Turon
Also known as:
bcl - Central Bikol: Turon
bn - Bangla: তুরন
cs - Czech: Turón
he - Hebrew: טורון
it - Italian: Turón
jv - Javanese: Turon
sk - Slovak: Turón
tl - Tagalog: Turon
uk - Ukrainian: Турон
war - Waray: Turon
Category: snack (snack)
Cuisine: Filipino
Associated cuisines: Filipino
Area: Philippines
Countries: Philippines
Region: South Eastern Asia

This dish is a snack made of thinly sliced bananas, rolled in a spring roll wrapper, fried till the wrapper is crisp and coated with caramelized brown sugar.

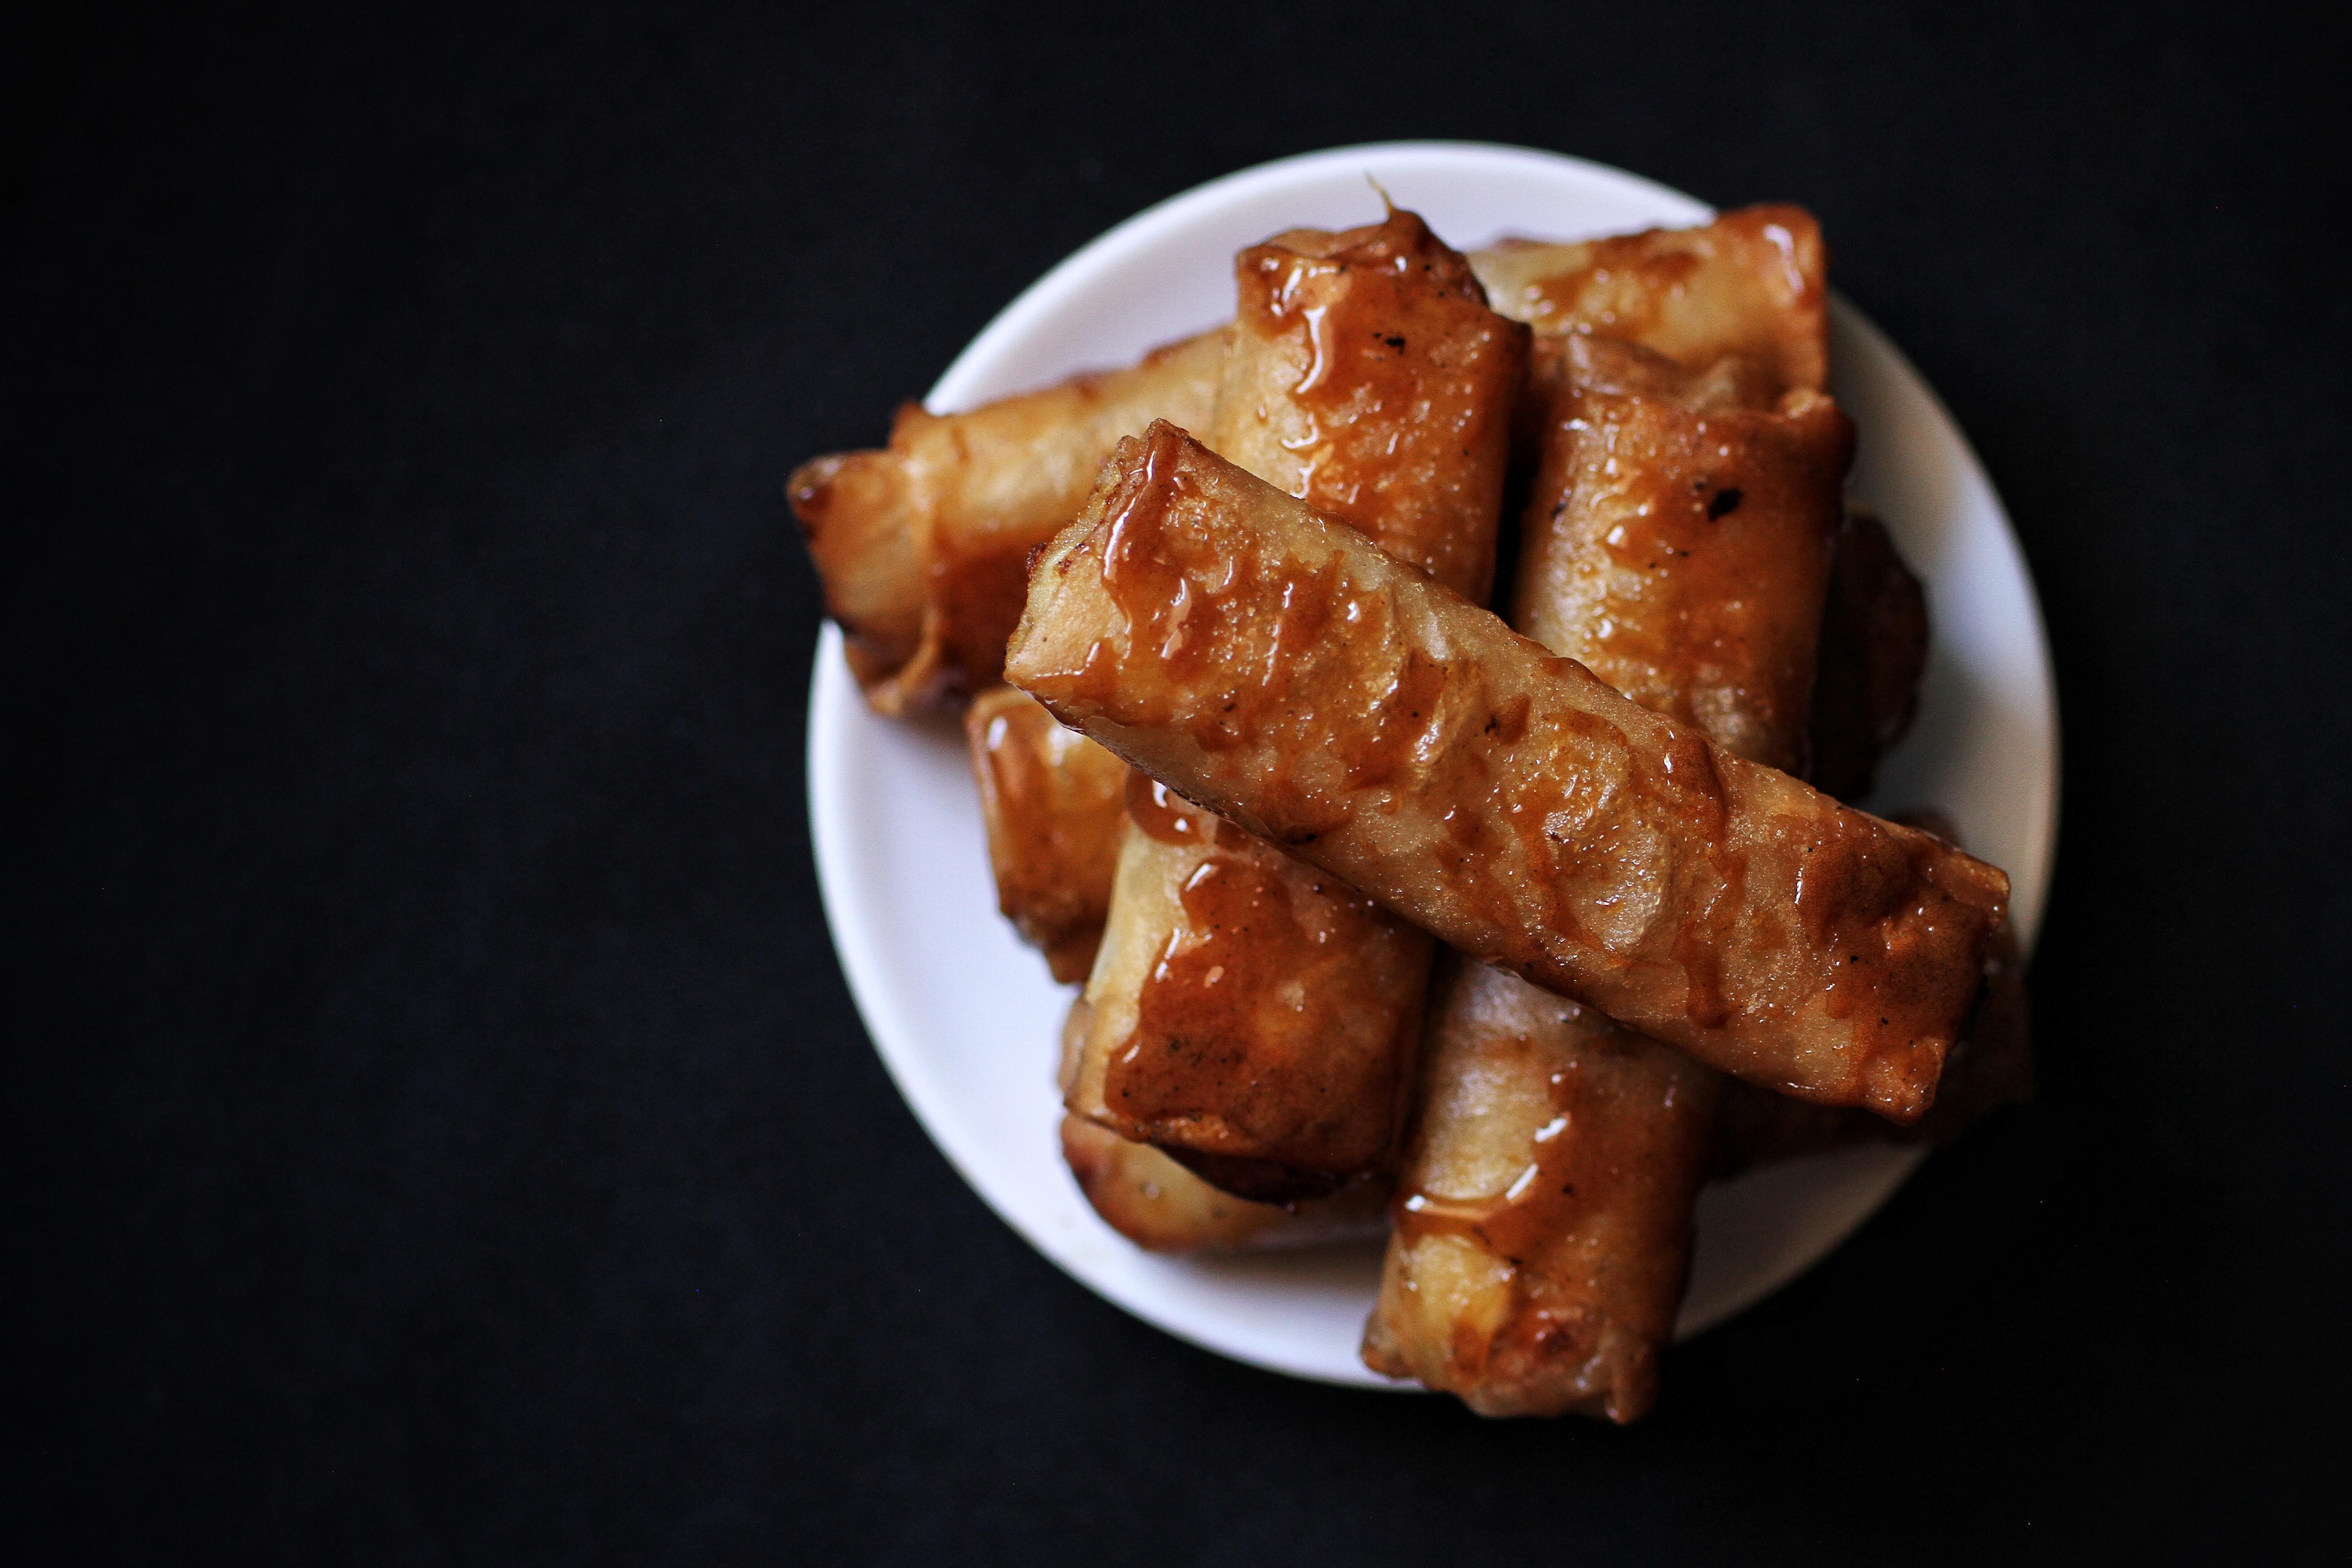
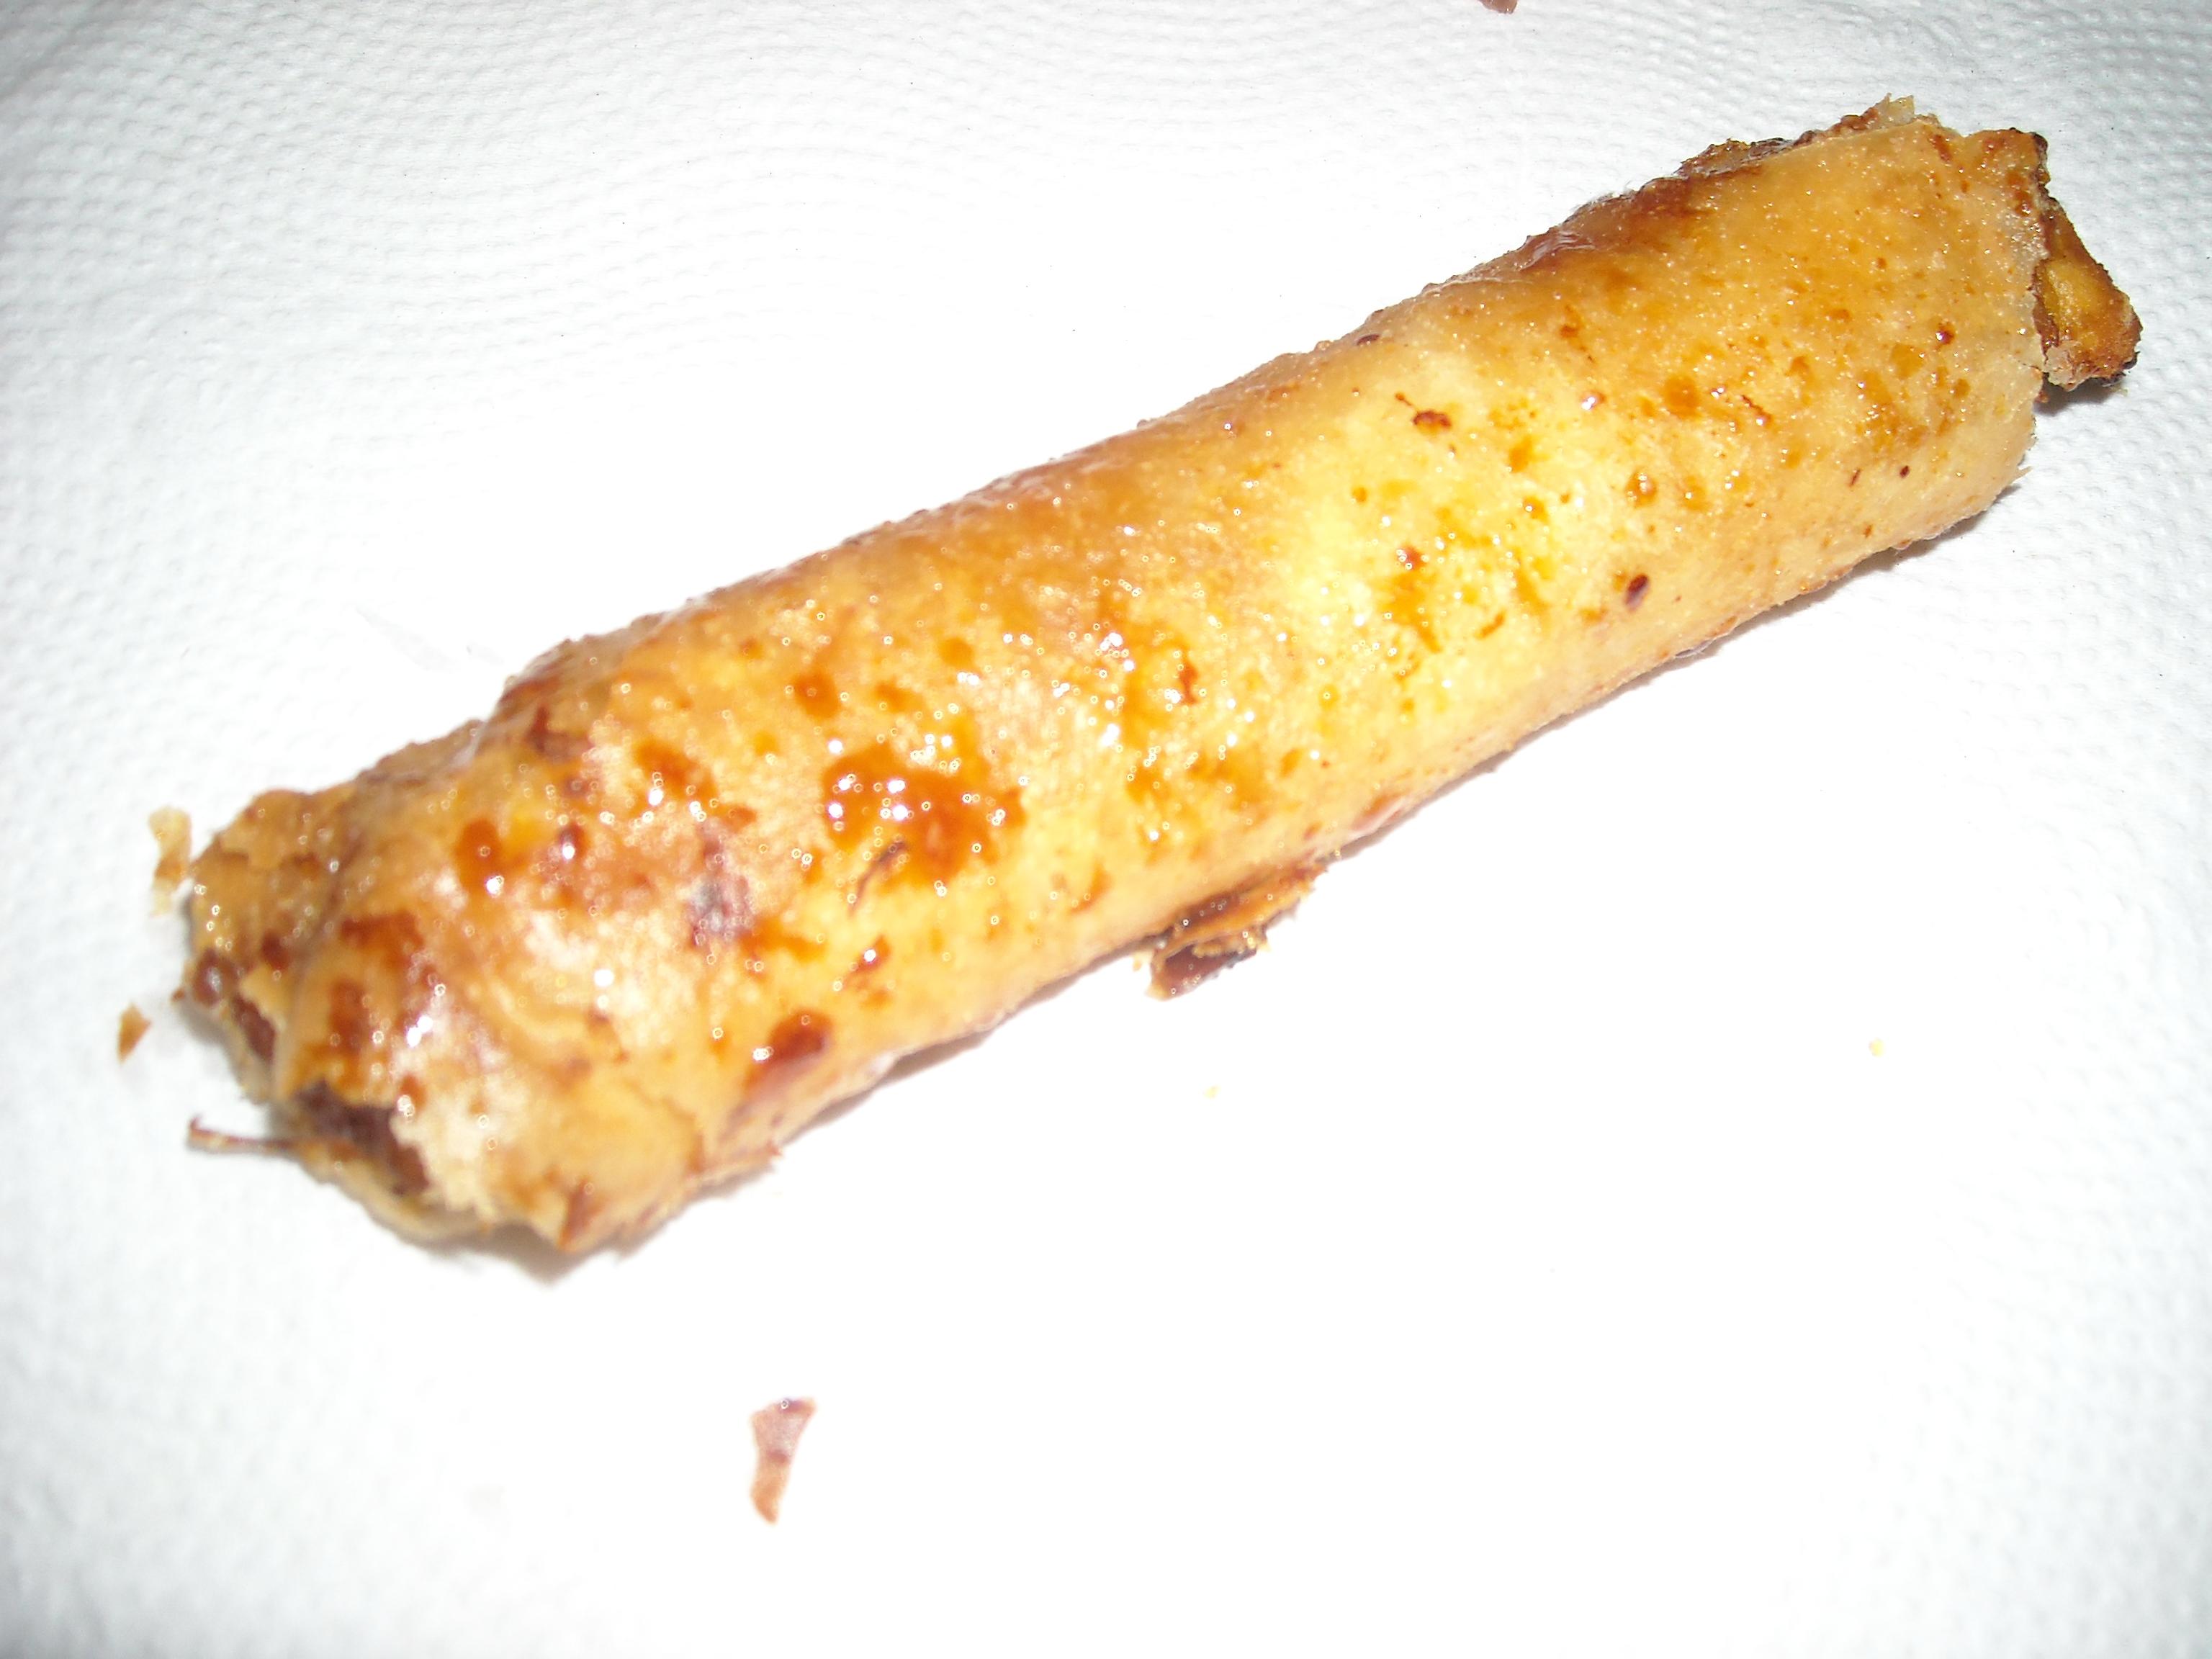
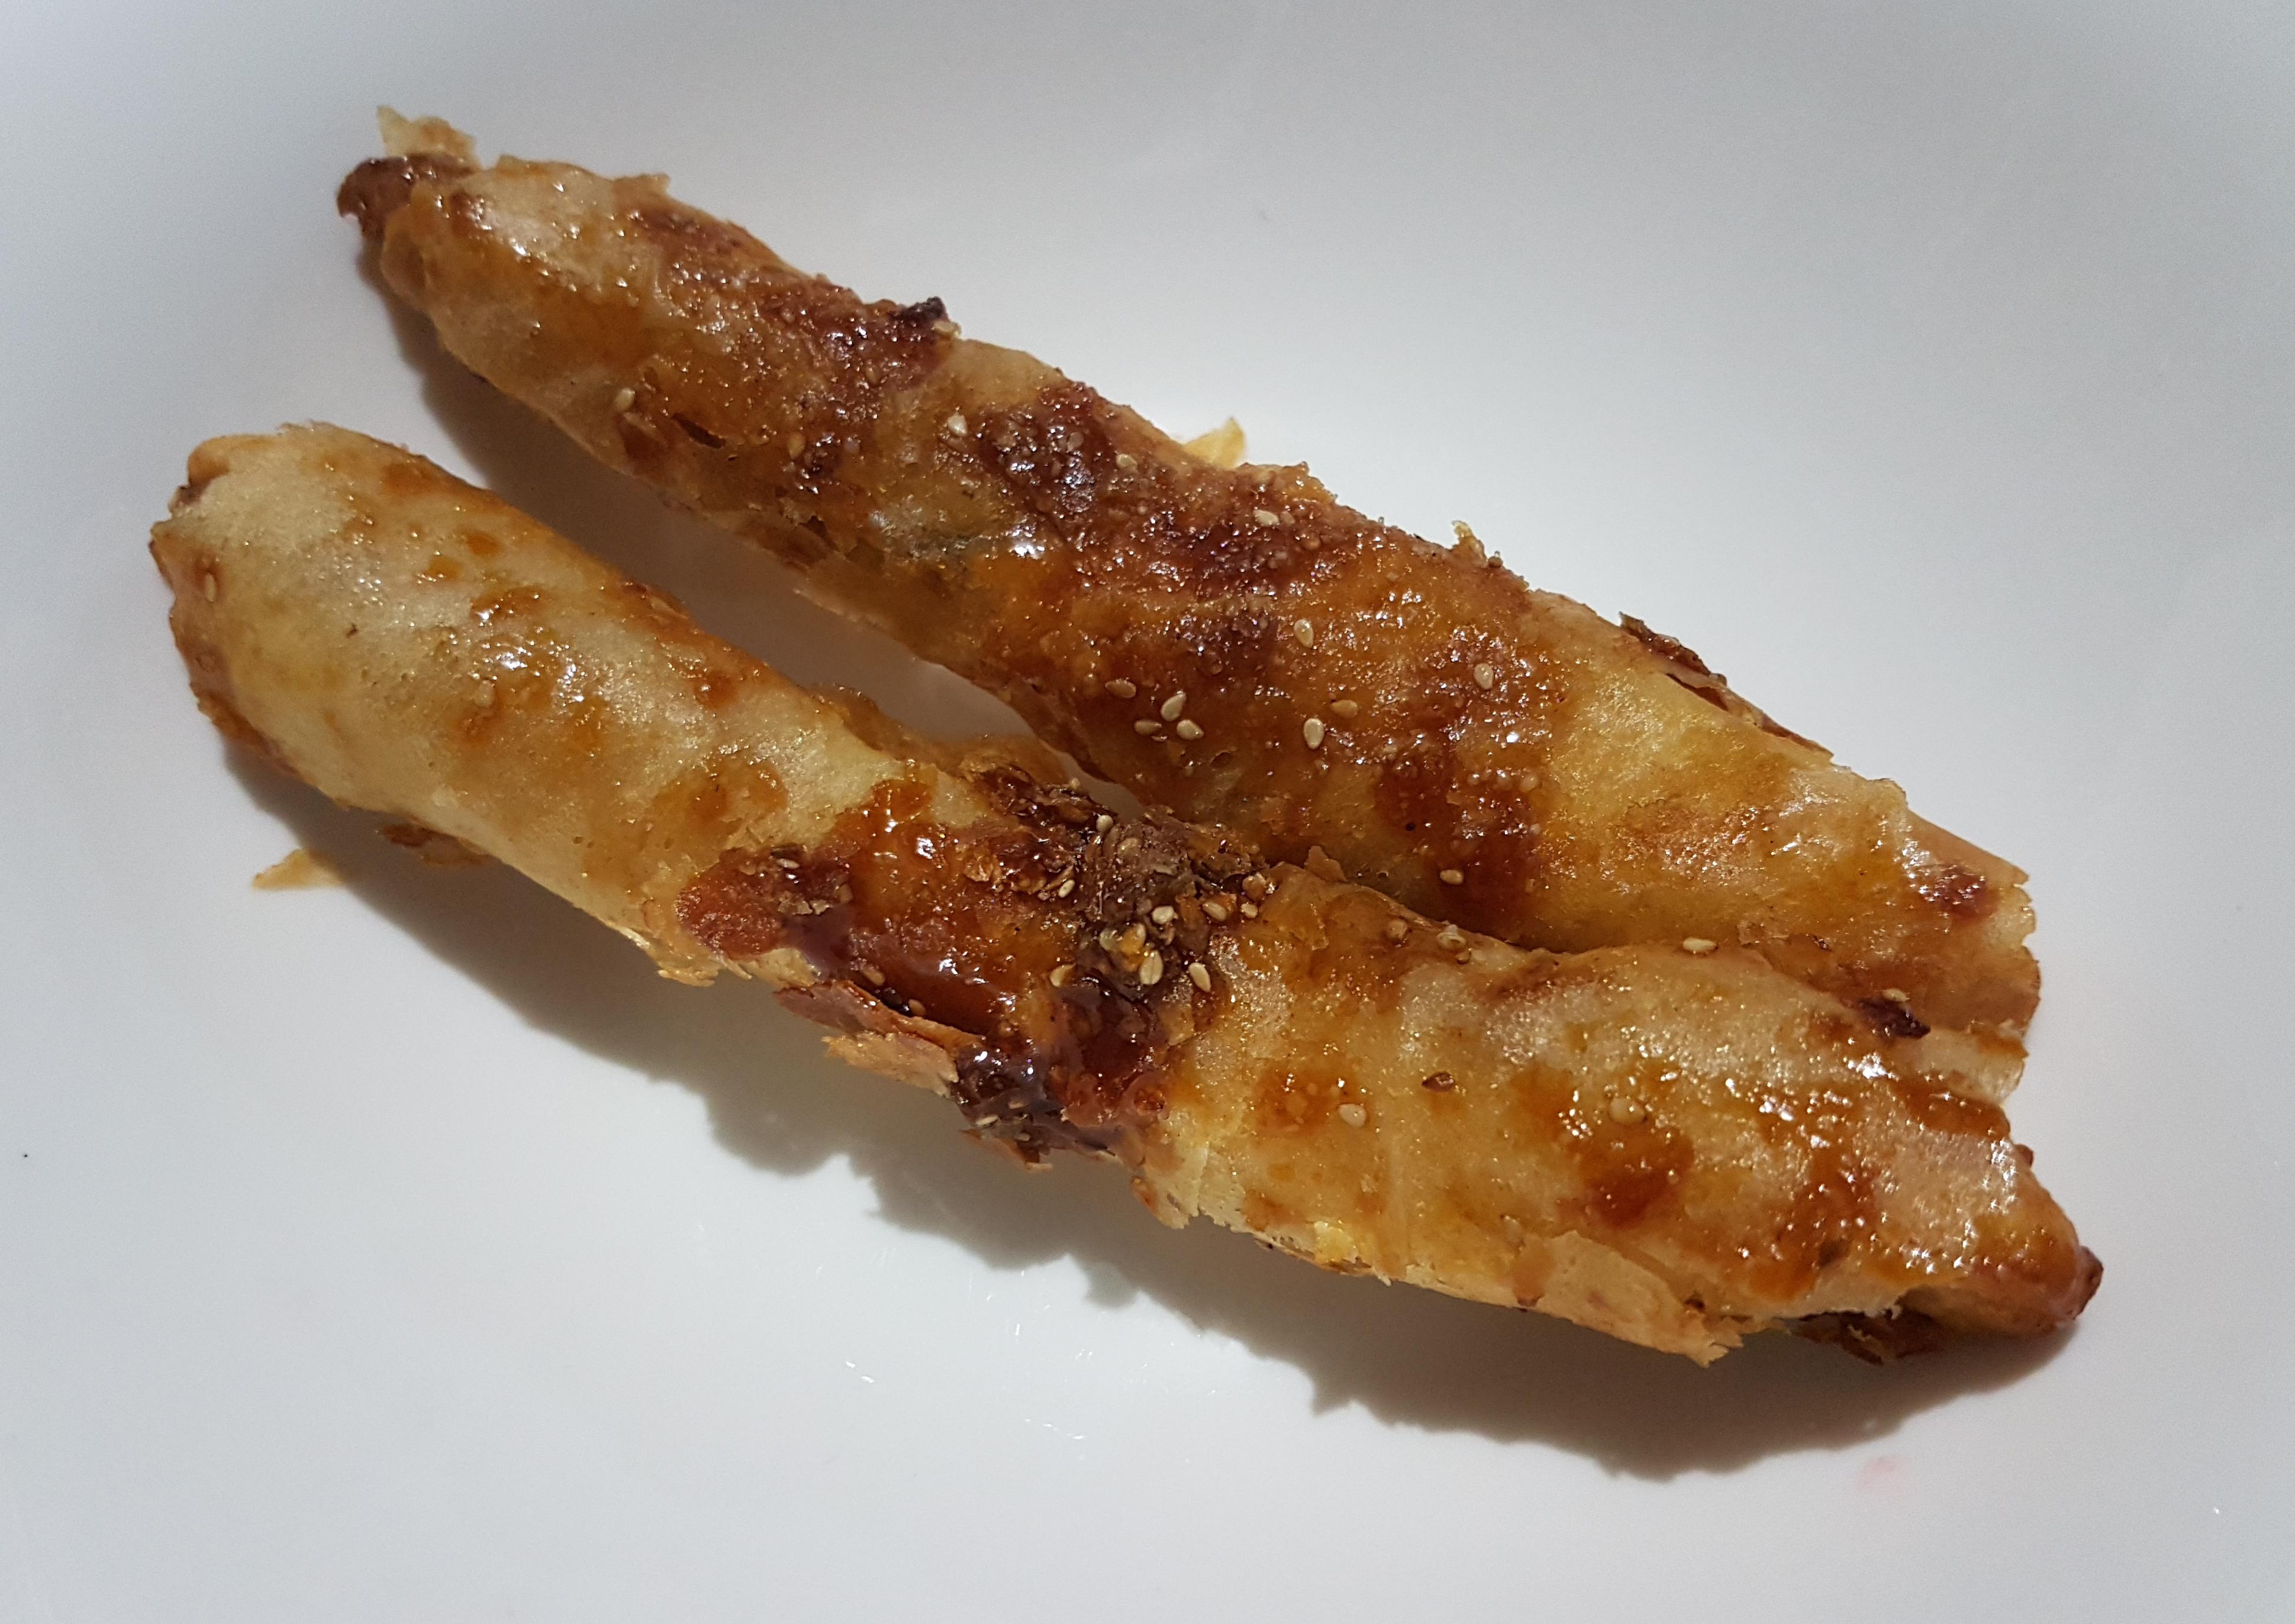
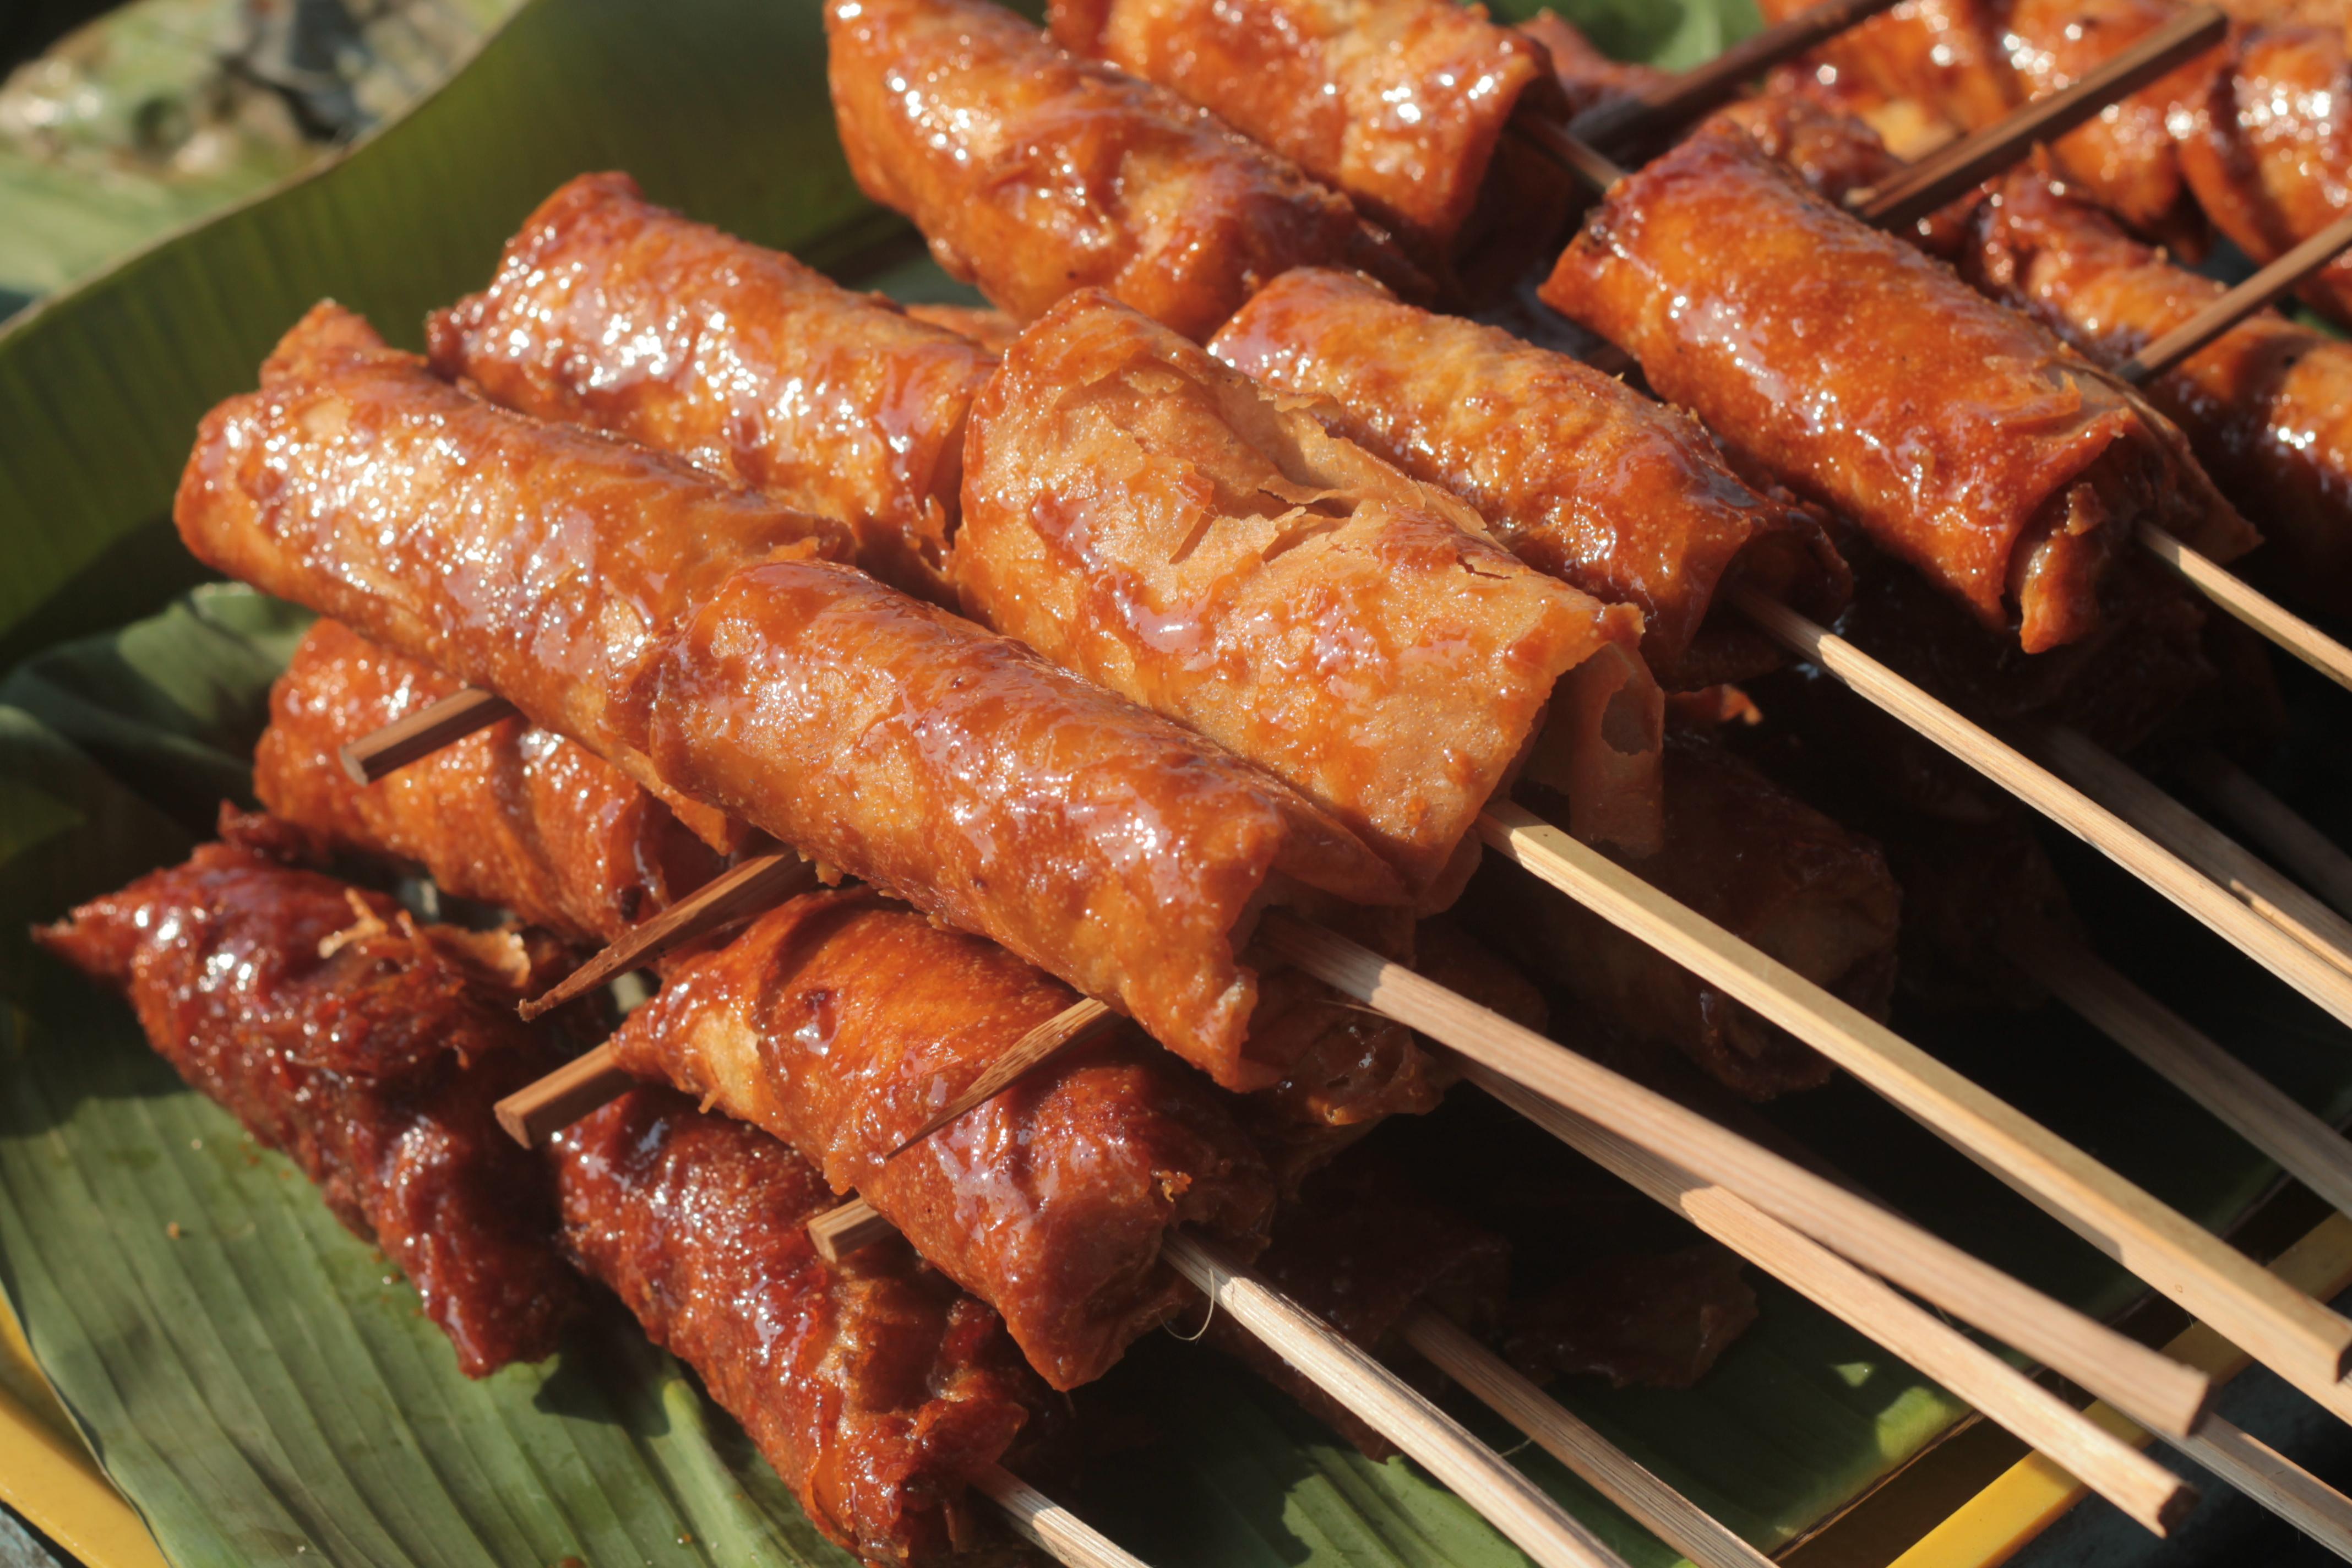
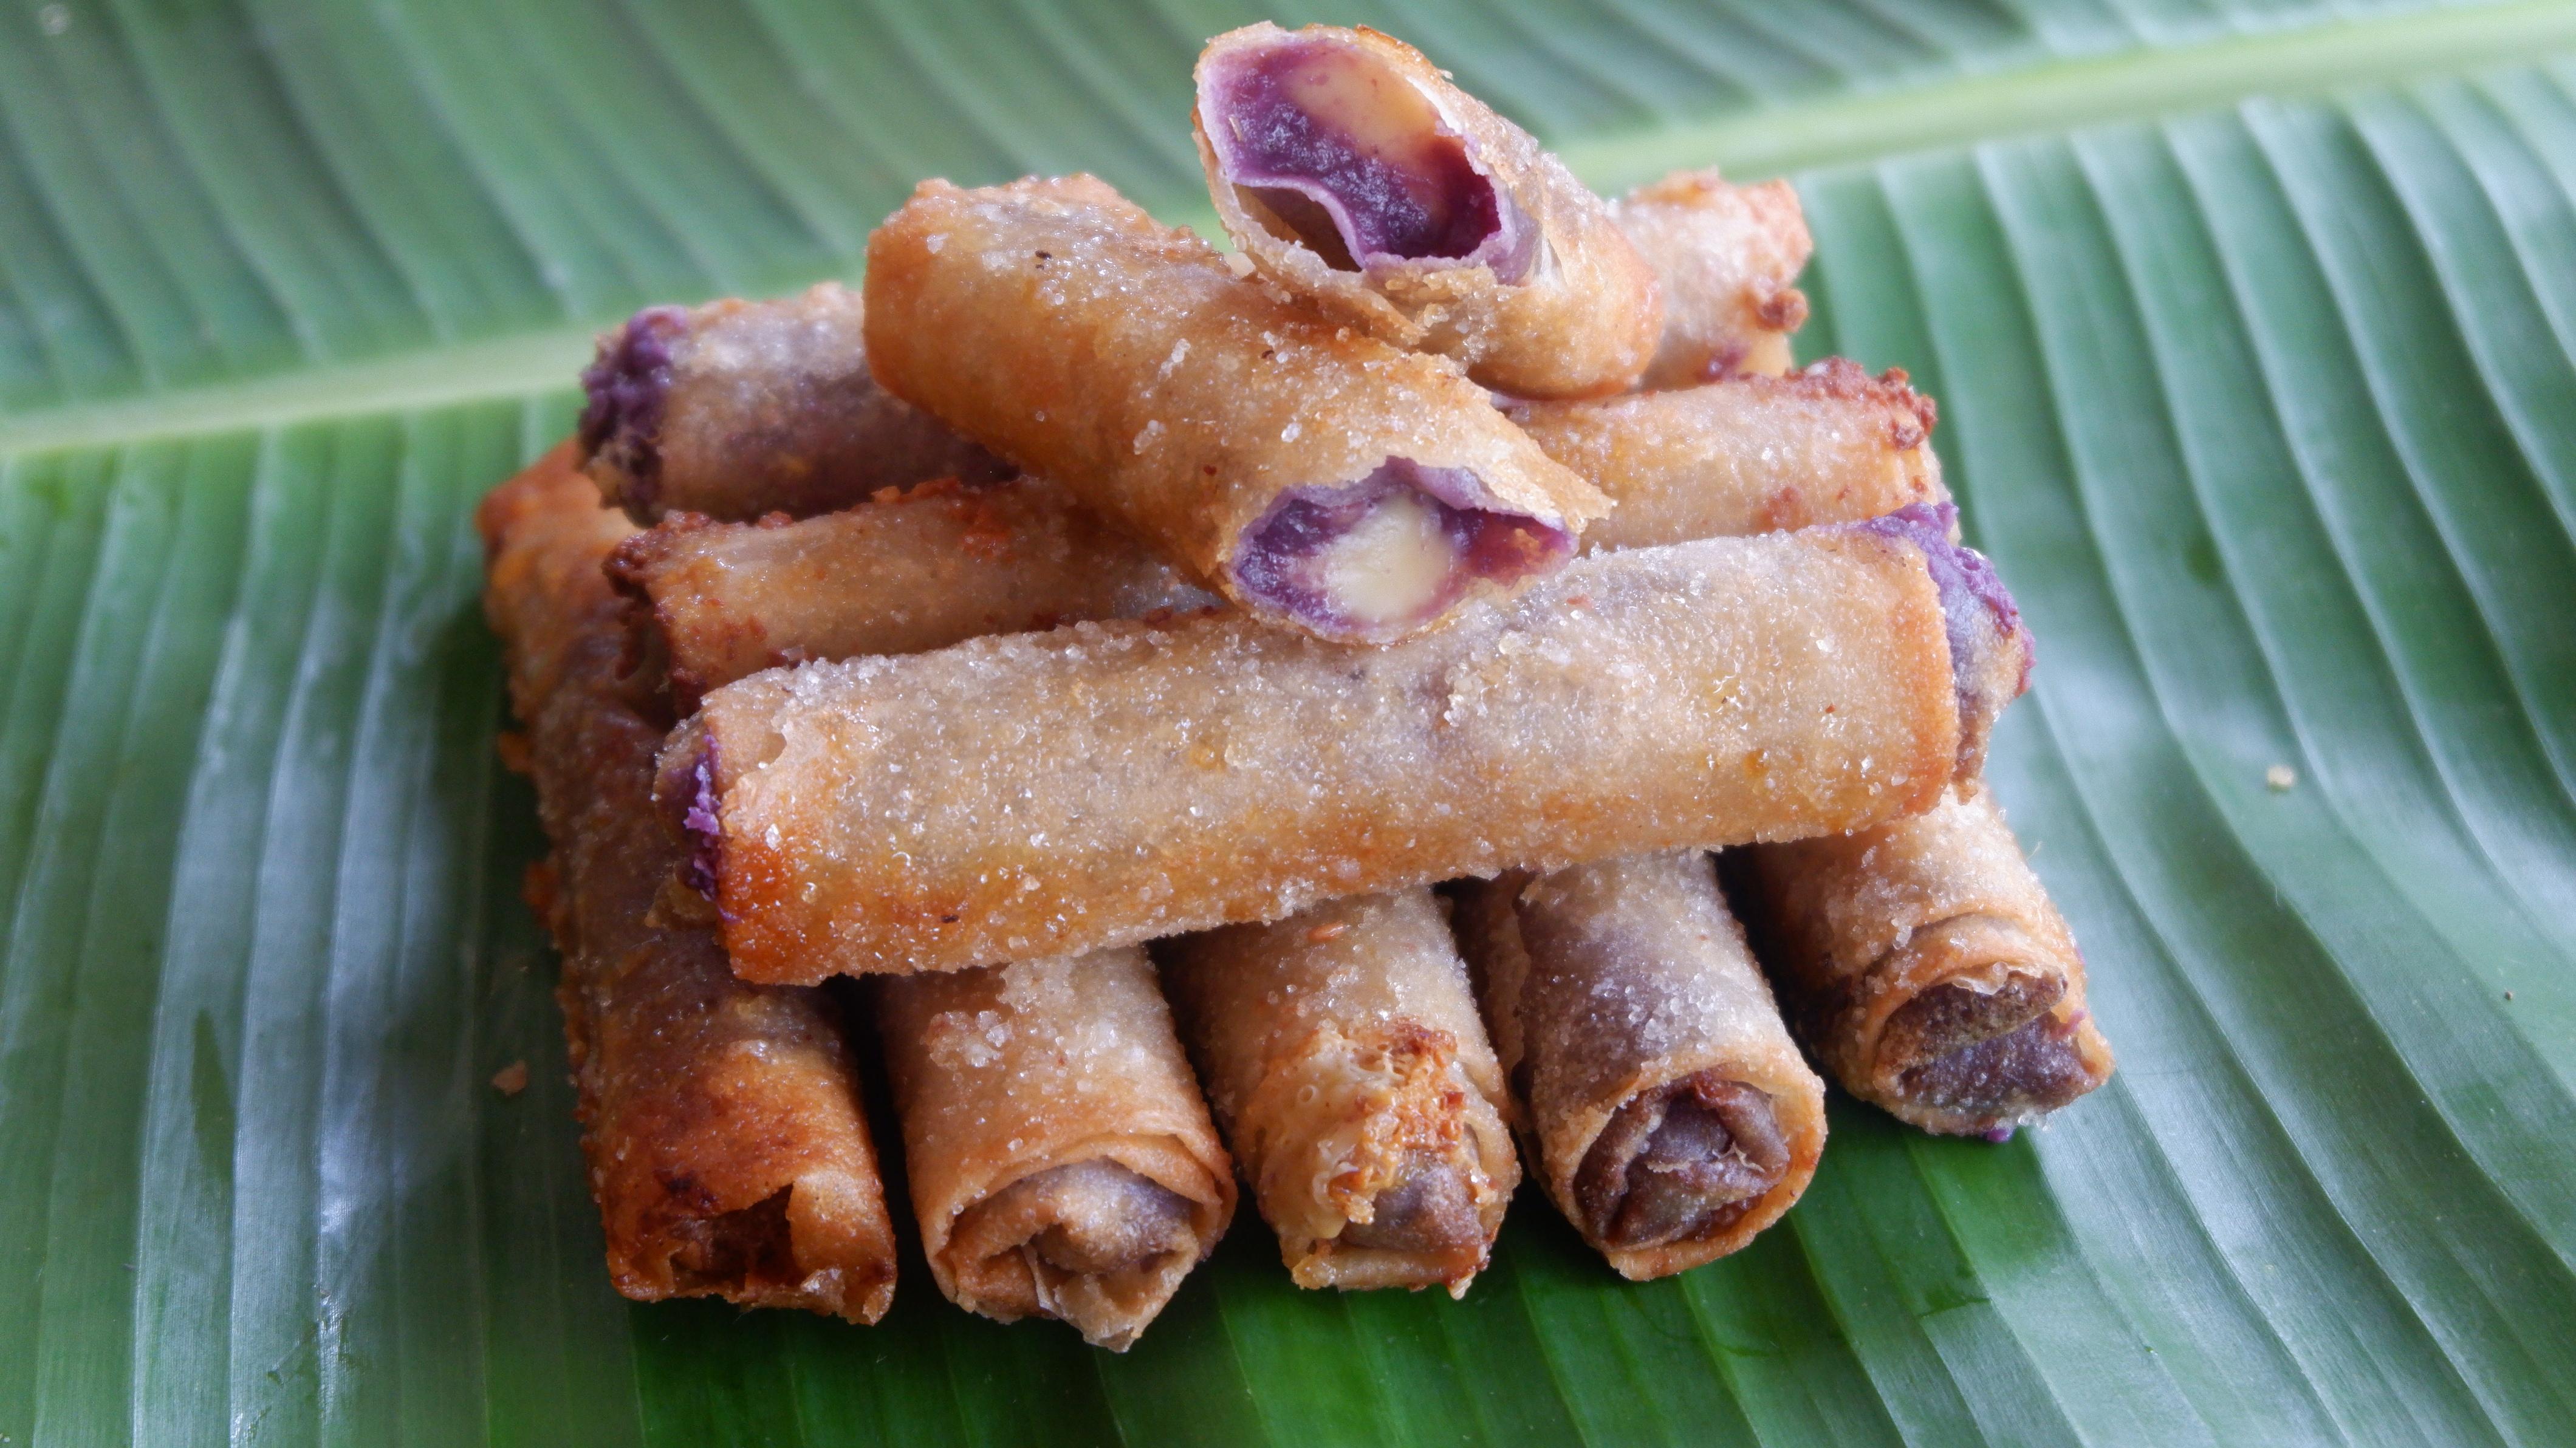
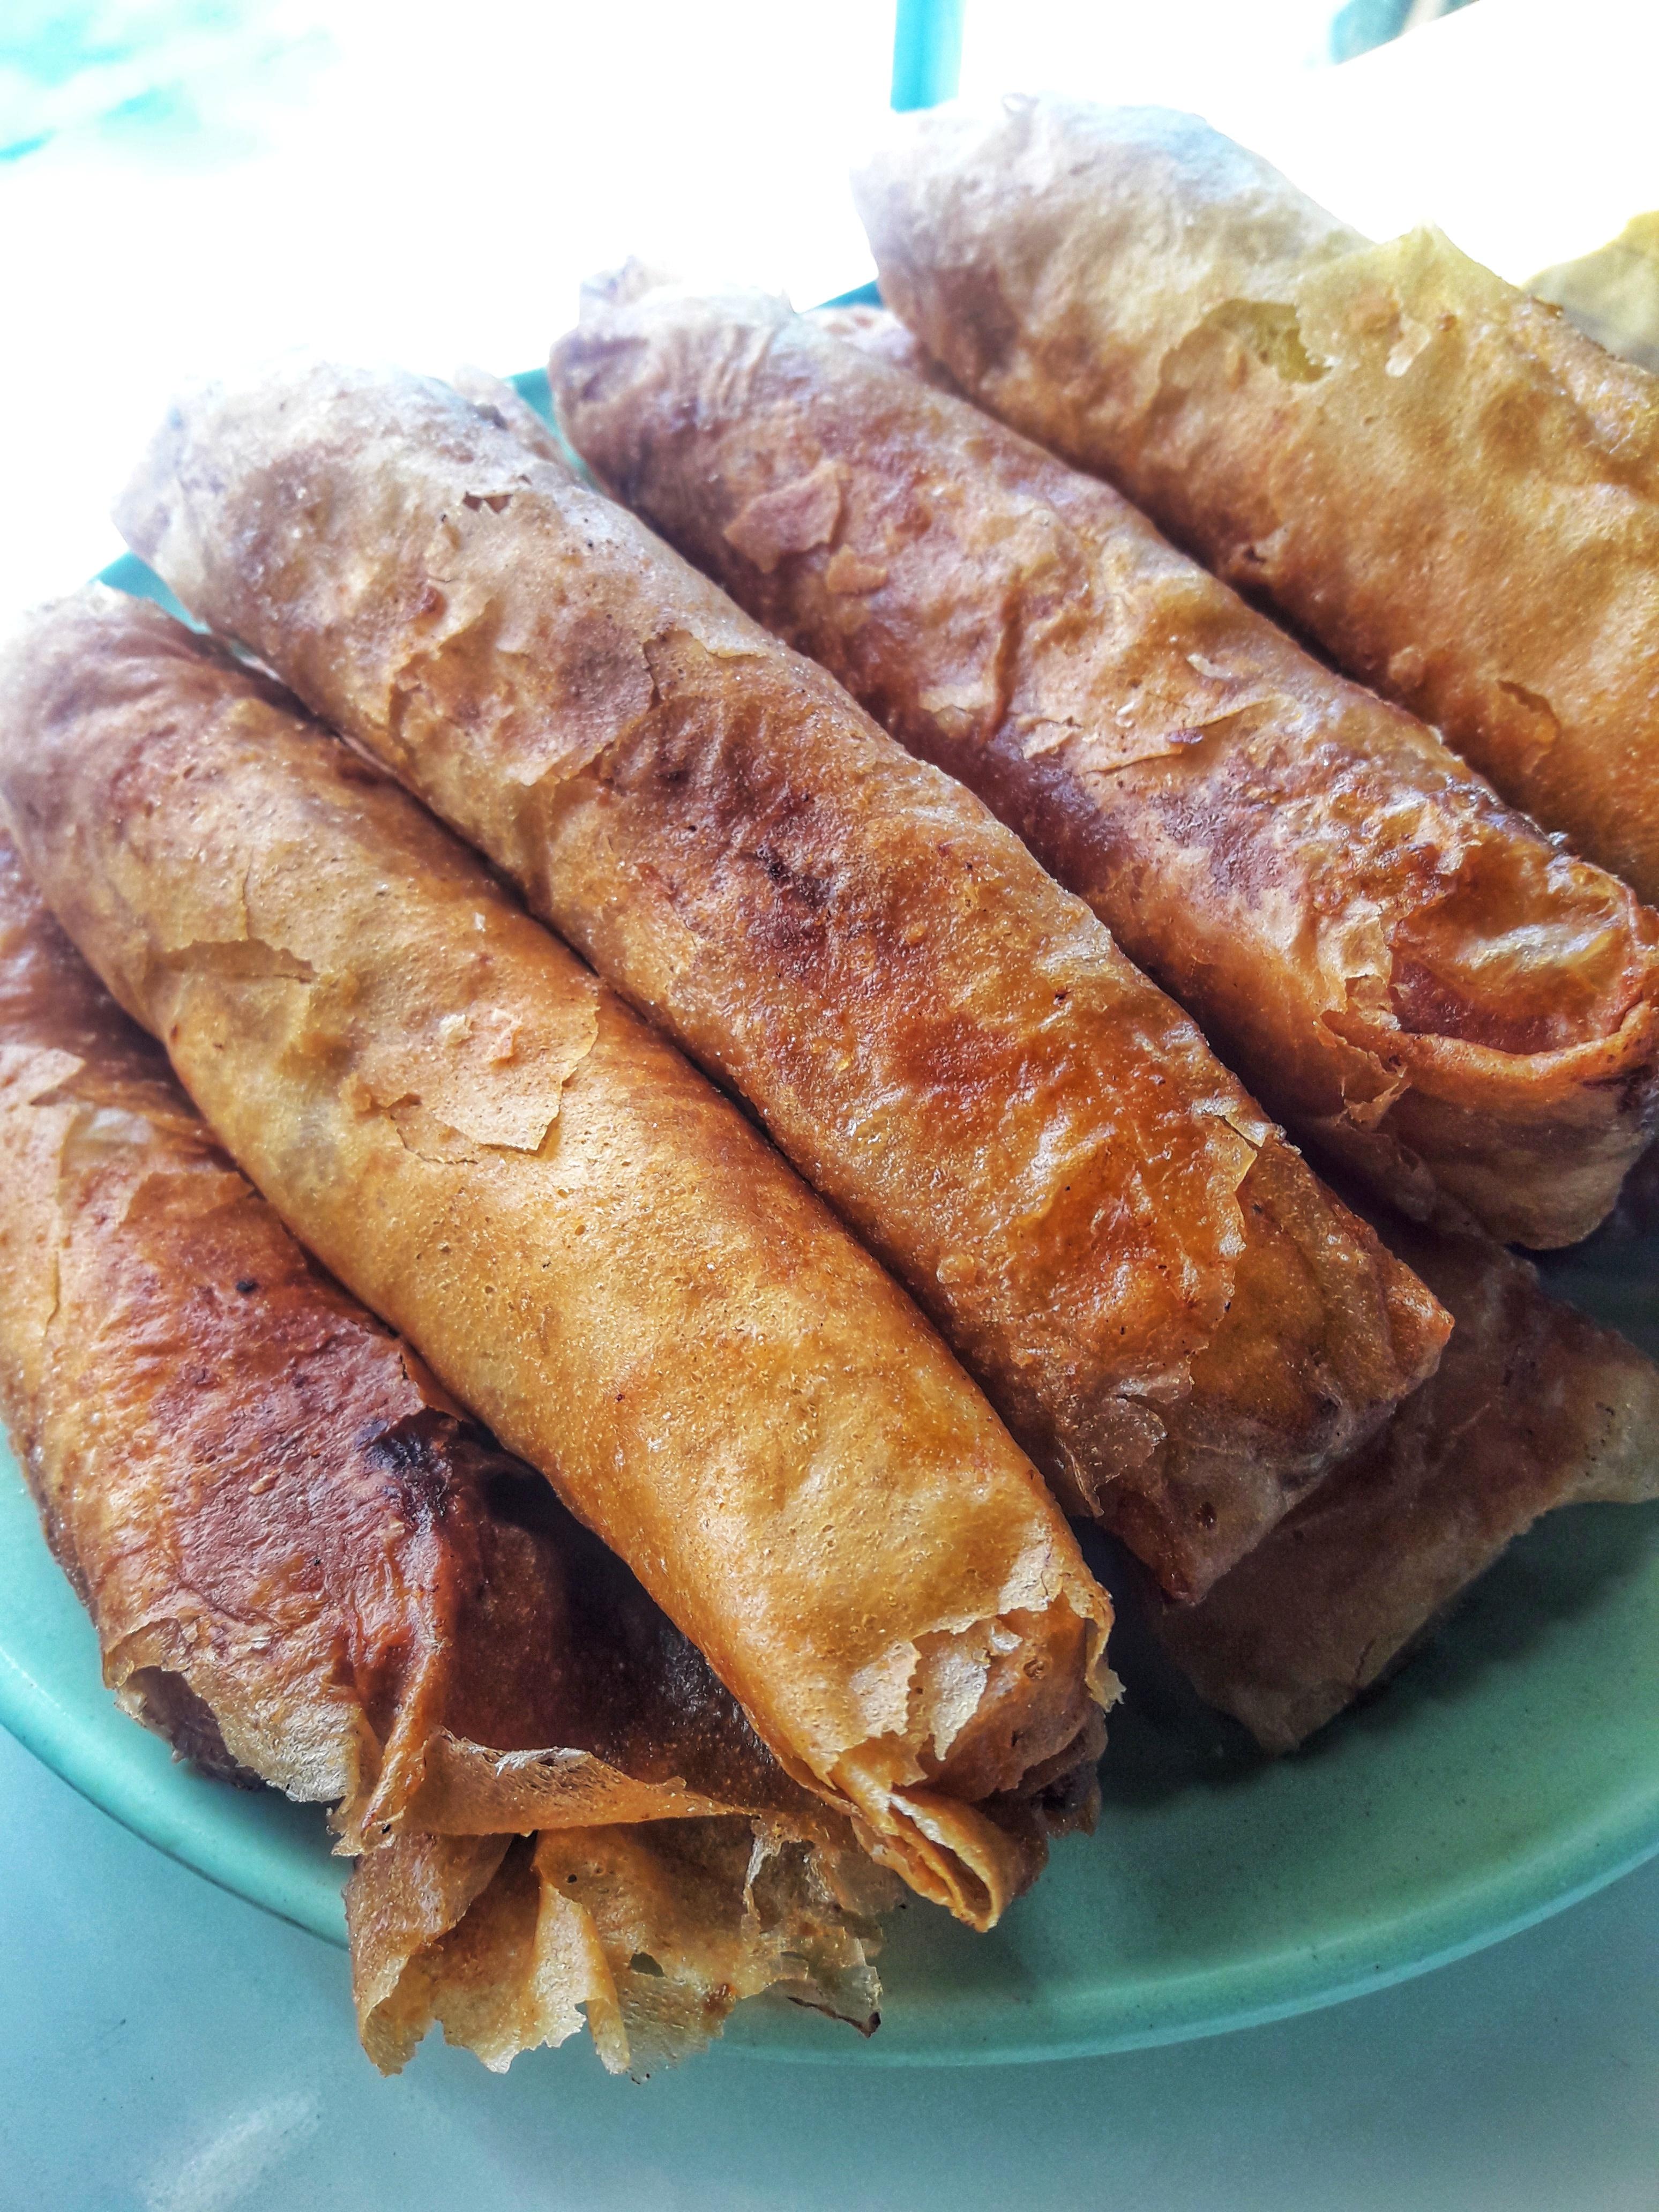